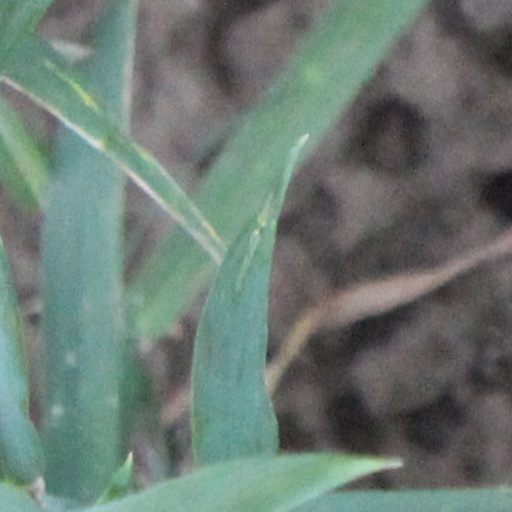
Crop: wheat